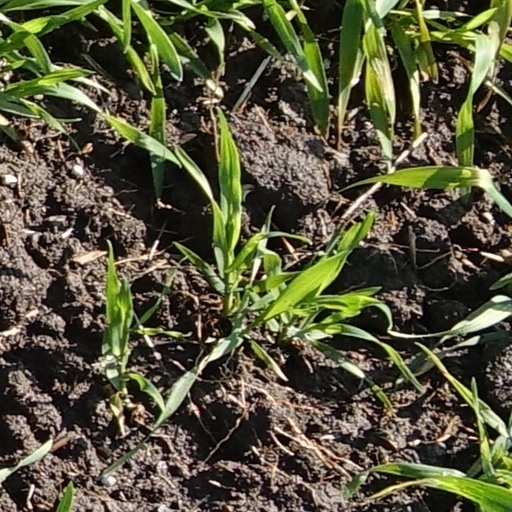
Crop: wheat